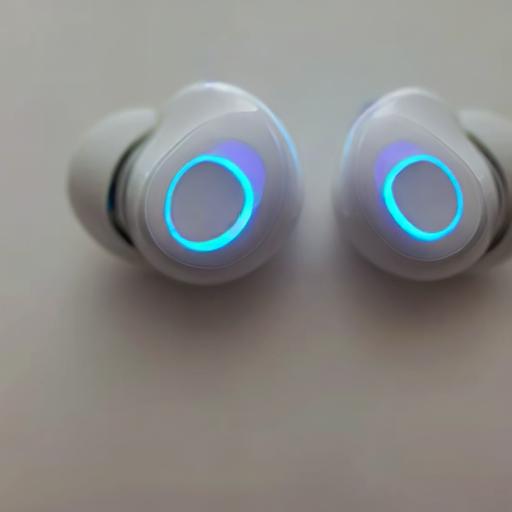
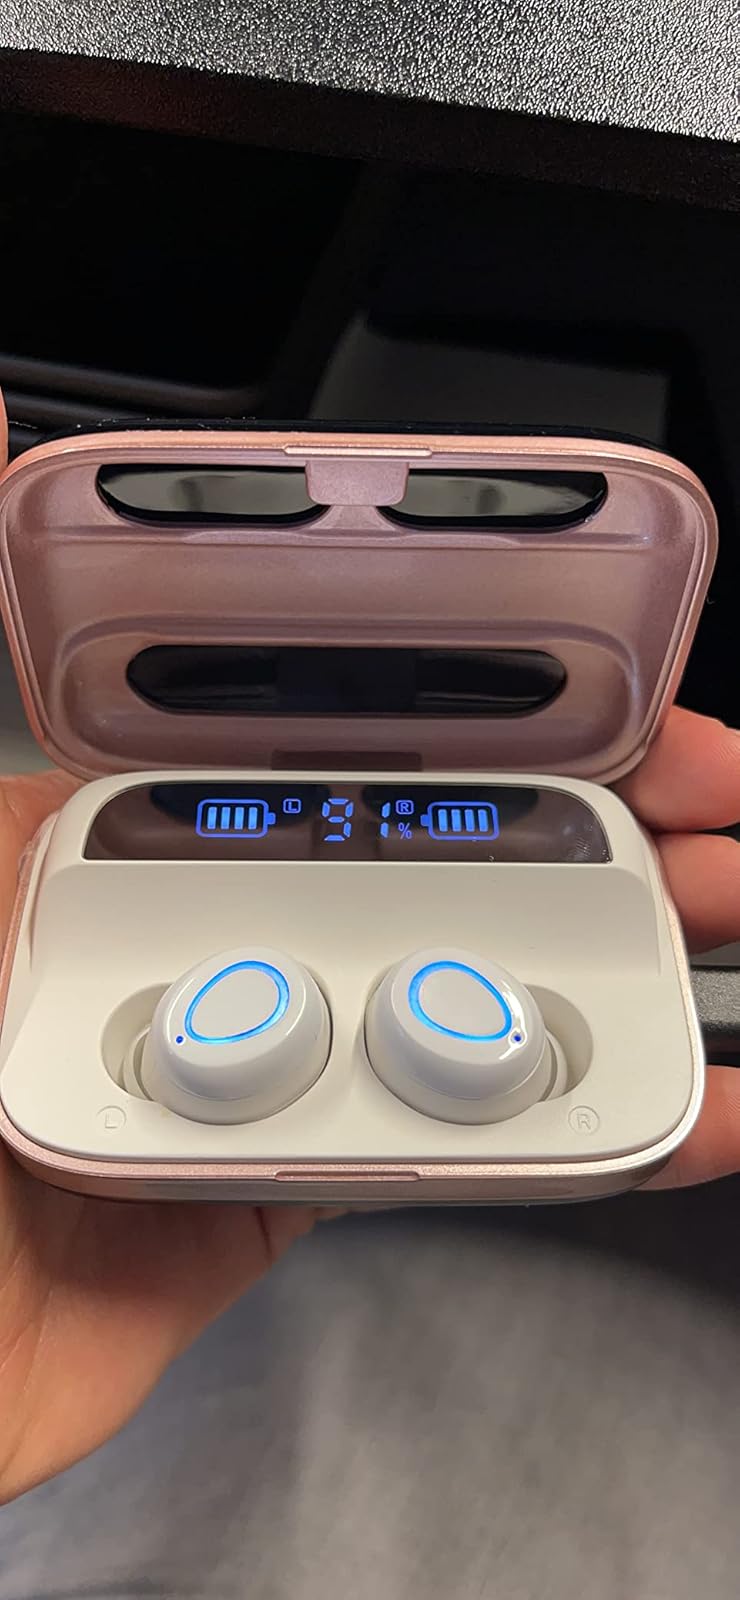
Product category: earbuds
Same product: no